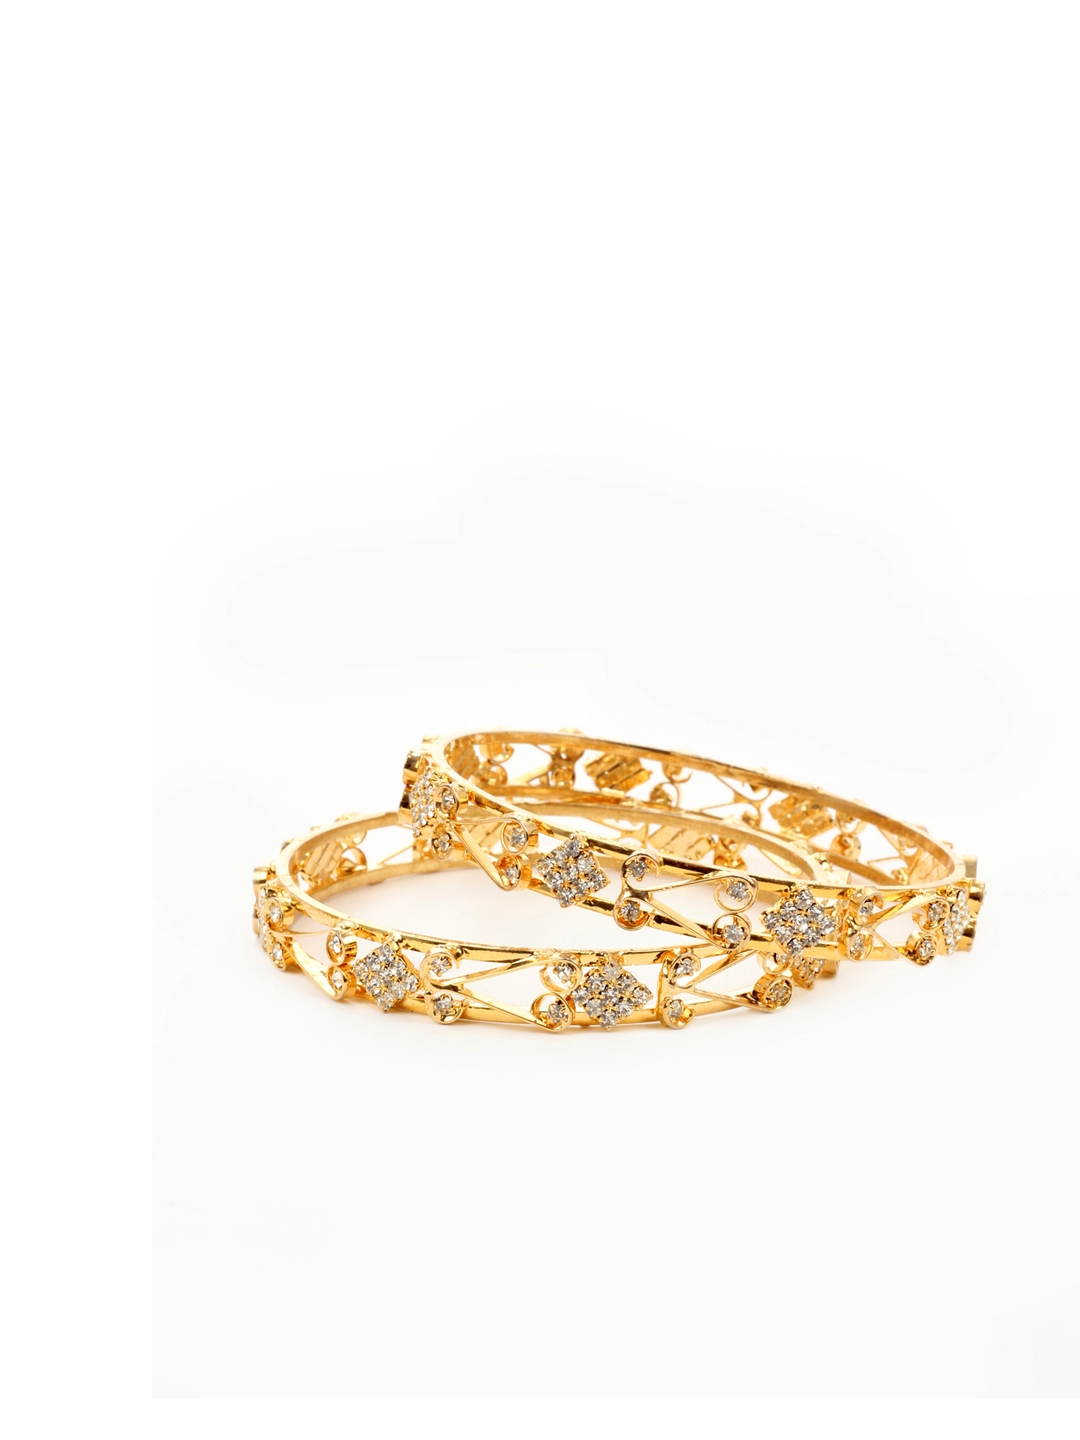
Royal Diadem Set of 2 Golden Bangles
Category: Accessories / Jewellery / Bangle
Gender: Women
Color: Gold
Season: Summer 2012
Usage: Casual